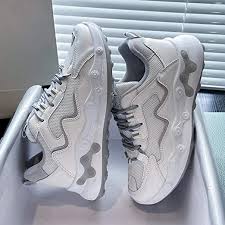
Waste category: shoes